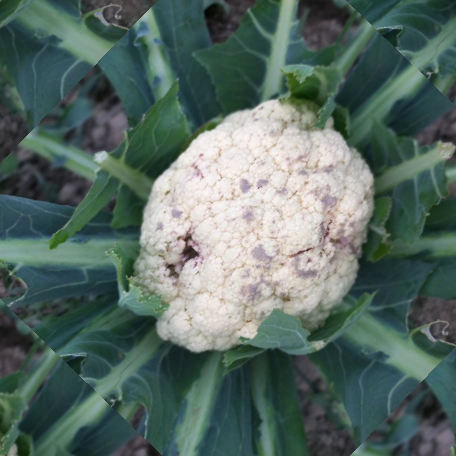
Label: Bacterial spot rot